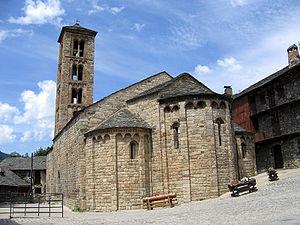
L'église Santa Maria de Taüll est une église romane situé sur le territoire de La Vall de Boí, commune de la vallée du même nom et de la comarque de l'Alta Ribagorça dans le nord de la Province de Lérida et de la communauté autonome de Catalogne en Espagne.